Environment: real
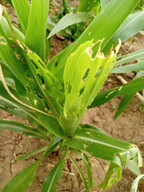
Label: fall_armyworm